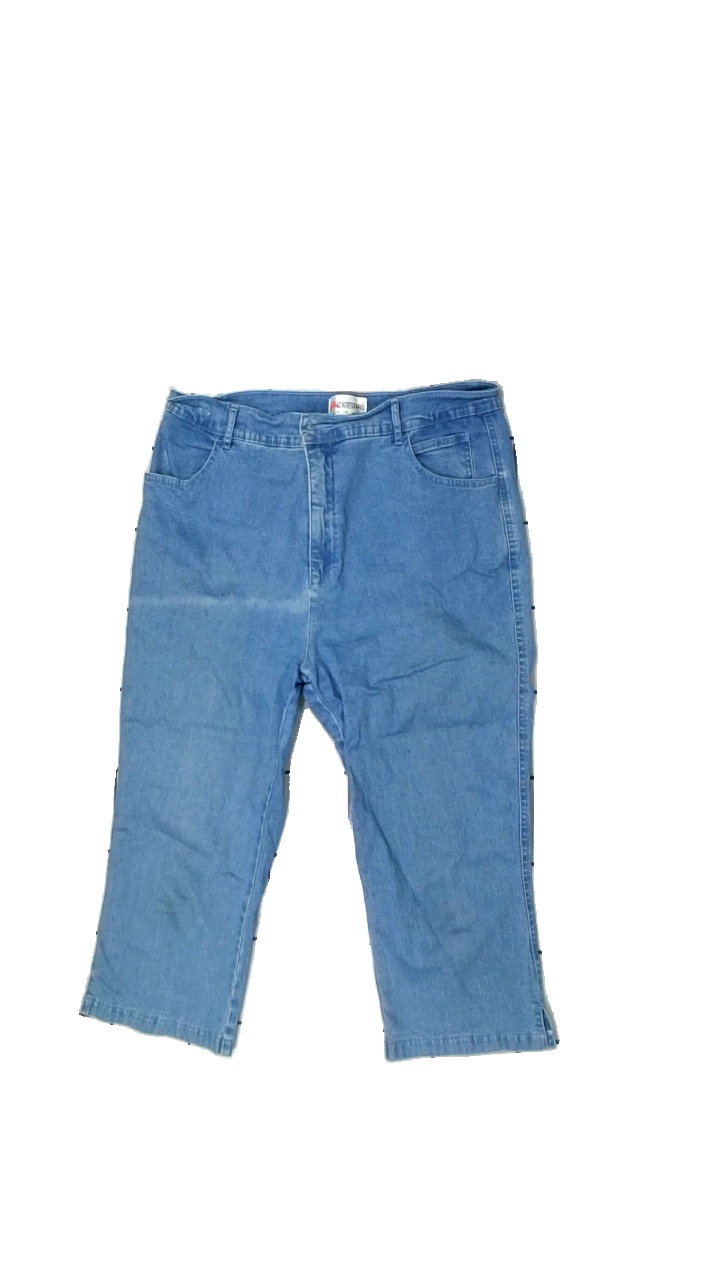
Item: Jeans (Ladies)
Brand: Cezung
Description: washed out
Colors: Blue
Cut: Cropped
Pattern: Embroidered
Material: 100% Cotton
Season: All
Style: Denim
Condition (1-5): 2
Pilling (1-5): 5
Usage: Recycle
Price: <50